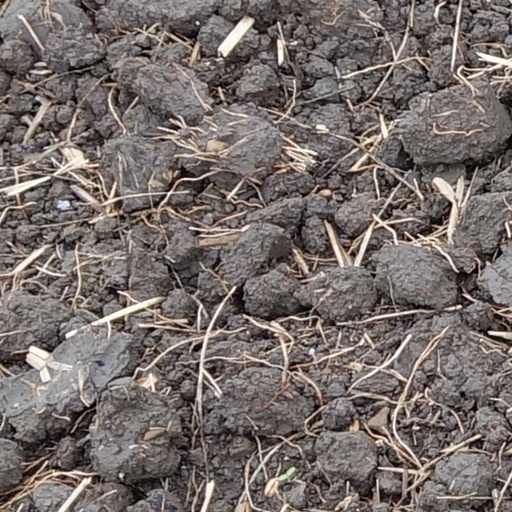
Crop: wheat